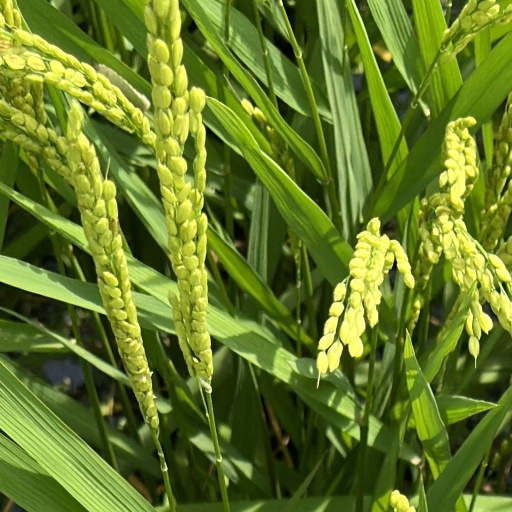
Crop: rice